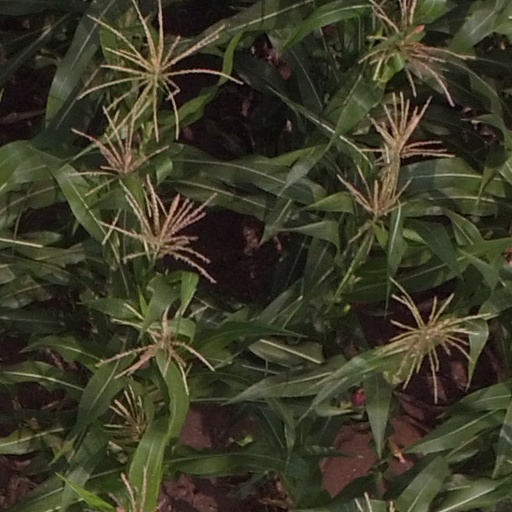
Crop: maize; corn